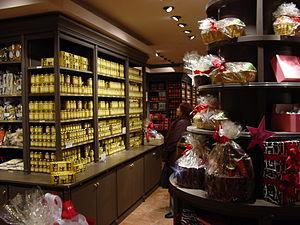
Fauchon est une entreprise mondiale de gastronomie de luxe, vendant des produits à sa marque dans toutes les catégories de l’agroalimentaire. Fauchon a pour métiers principaux l’épicerie fine, la pâtisserie, la boulangerie, la confiserie, mais aussi les activités de traiteur, de réception et de restauration.